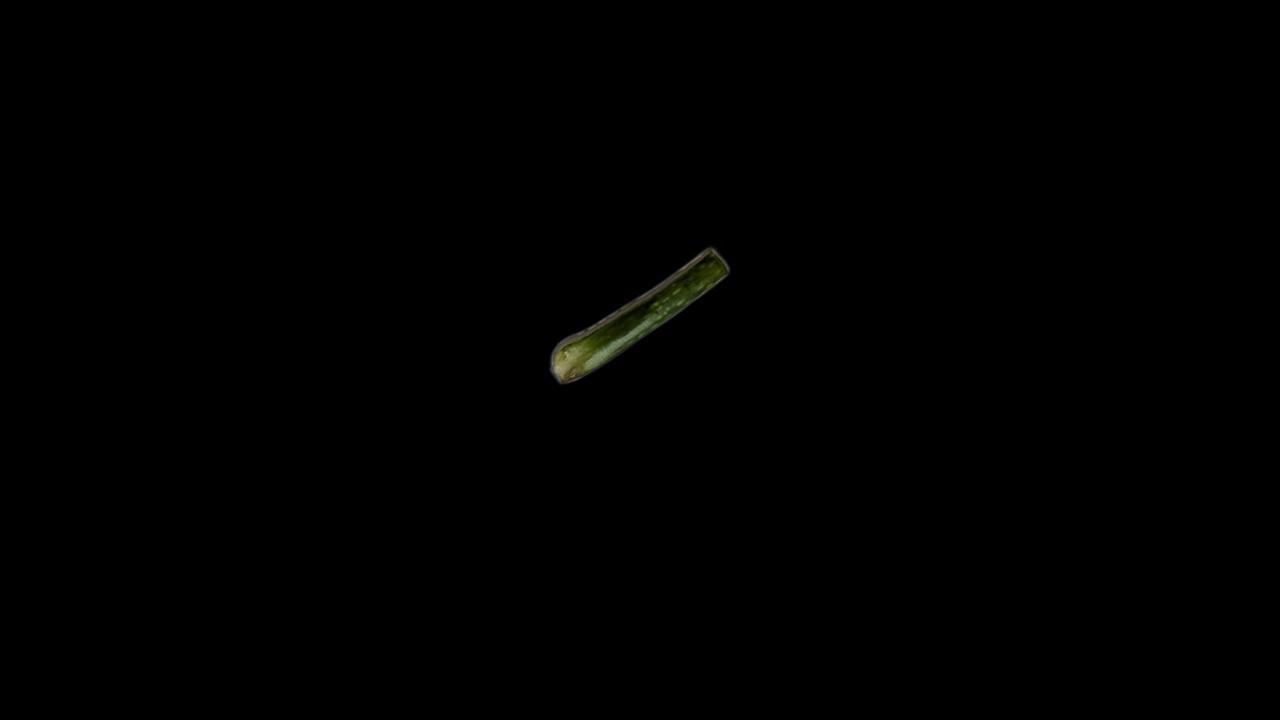
Plant: Aloe Vera